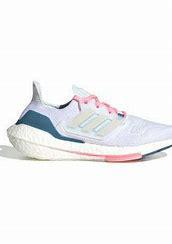
Brand: Adidas
Model: Ultraboost 22 Lauf